Mahnaz Shirali

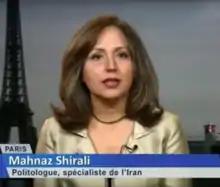
Shirali on VOA in 2018

Dr. Mahnaz Shirali is an Iranian author and political sociologist. She graduated in architecture engineering from faculty of fine arts of Tehran University in 1992. She moved to France in 1994 where she obtained her PhD in sociology from School for Advanced Studies in the Social Sciences in Paris in 2000. Her PhD thesis was about crisis in youth Iranian generation.